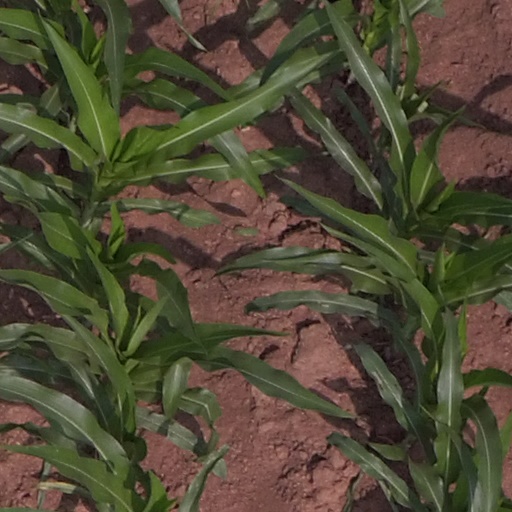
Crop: maize; corn